James Mckenzie (outlaw)

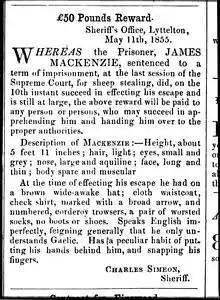
Reward poster published in "The Lyttelton Times" in May 1855 offering a reward for the capture of James Mckenzie after he escaped from prison where he was being held for stealing sheep

James Mckenzie (or in his native ), possibly born in Ross-shire, Scotland, in about 1820 was an outlaw who has become one of New Zealand's most enduring folk heroes. The correct spelling of Mckenzie is unclear and he is variously referred to as James, John or Jock. His surname has been spelt as both 'MacKenzie' and 'McKenzie' – the latter being more commonly used. He may also have had at least one alias, John Douglass.